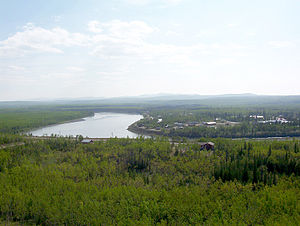
Canadas længste floder / Liste
A wide river winds through a forest and by a town.
Blandt Canadas længste floder er der 47 som er over 600 km lange.